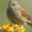
Label: bird